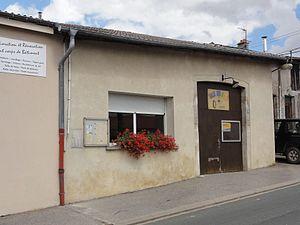
Silmont est une commune française située dans le département de la Meuse, en région Grand Est.